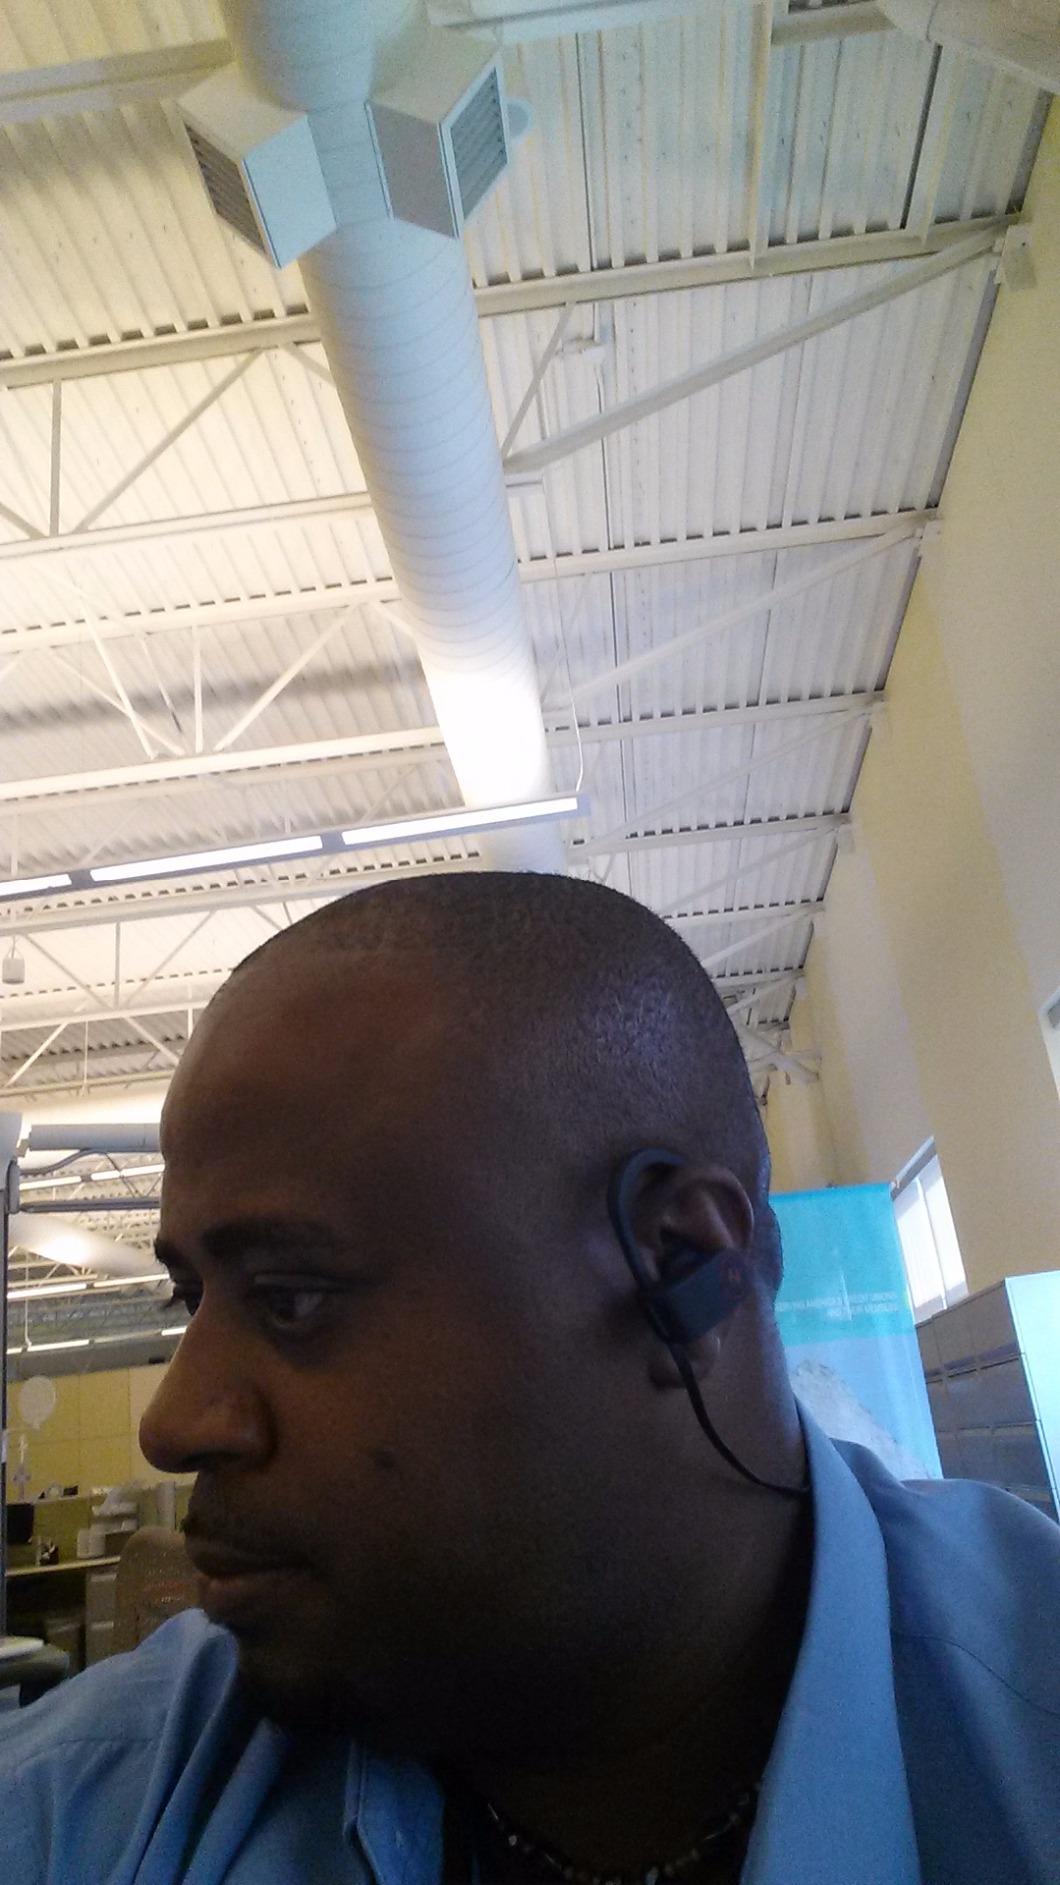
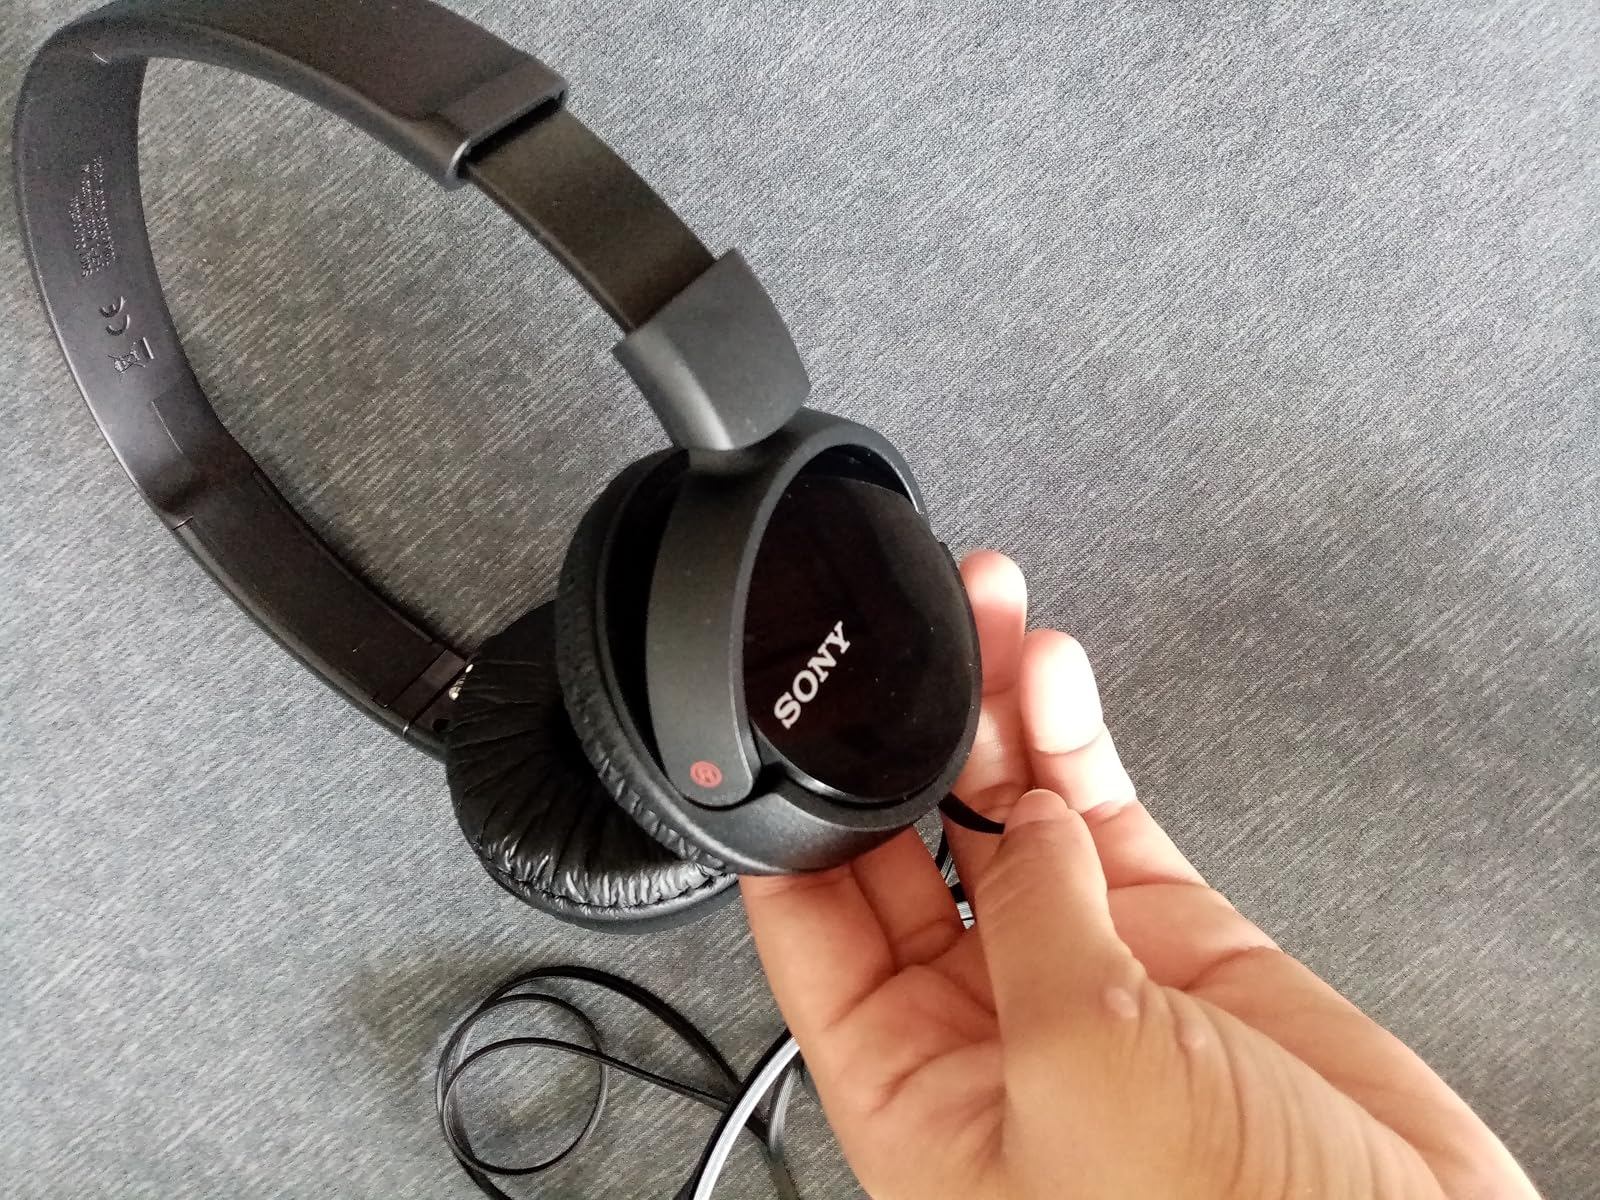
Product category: headphones
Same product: no